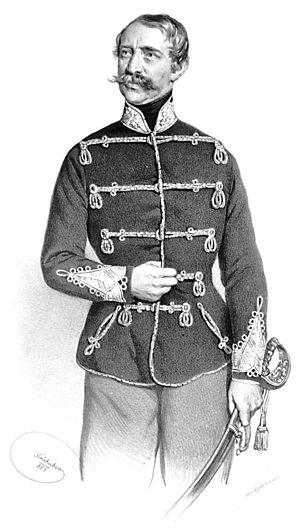
Alexandre de Wurtemberg, né à Saint-Pétersbourg le 9 septembre 1804, décédé à Tüffer, aujourd'hui Laško, en Slovénie le 4 juillet 1885, fut duc de Wurtemberg.